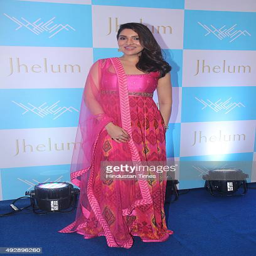
daughter of daughter during the launch